Louis-Thomas Chabert de Joncaire

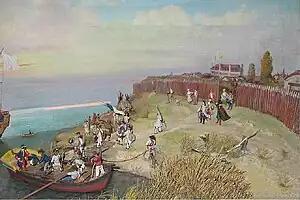
Painting of Fort Niagara in 1728

In early 1720, Vaudreuil assigned Joncaire the task of acquiring permission from the Seneca to construct a French post to defend against a planned English occupation of the area around Niagara Falls. Joncaire convened a meeting of Seneca chiefs and informed them of his desire to have his own house so that he could visit them more frequently. The chiefs told Joncaire that he could construct a house at any location of his choice, so he recruited eight soldiers from Fort Frontenac to construct Fort Niagara roughly eight miles below the Niagara Falls on the east side of the Niagara River. The trading post that they constructed is in modern-day Lewiston, New York.